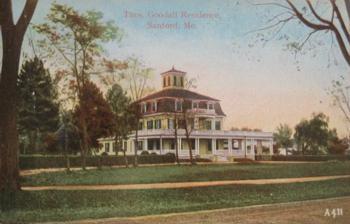
Building: Thomas Goodall House
Country: United States of America
Year built: 1871
Historic house in Maine, United States United States historic place Thomas Goodall House U.S. National Register of Historic Places Postcard view, 1910 Show map of Maine Show map of the United States Location near 938 Main St., Sanford, Maine Coordinates 43°26′15″N 70°46′24″W / 43.43750°N 70.77333°W / 43.43750; -70.77333 Area 2 acres (0.81 ha) Built 1871 ( 1871 ) Architectural style Colonial Revival, Second Empire NRHP reference No. 75000207 Added to NRHP April 28, 1975 The Thomas Goodall House is a historic house near 938 Main Street in Sanford, Maine .  It was built in 1871 for Thomas Goodall, owner of the local Goodall Mill, one of the region's largest employers in the late 19th century.  Retaining many Second Empire details from its original construction, it underwent significant Colonial Revival alterations by Goodall's son, Eugene, early in the 20th century.  The house was listed on the National Register of Historic Places in 1975. Description and history The Goodall House is located on the east side of Main Street ( Maine State Route 109 ) just south of Sanford center, and just north of the Louis B. Goodall Memorial Library .  The main block is roughly square in shape, two stories in height, with a mansard roof topped by a square cupola.  A single-story porch wraps around three sides of the house, extending to the right to include a porte-cochere.  The porch is supported by grouped round columns, with elaborate balustrades below and above.  A glassed-in porch stands at the second level above the entrance.  The dormers in the mansard roof are topped by segmented arches, having been stripped of their original Second Empire woodwork. The house in 2015 The house was built in 1871 by Thomas Goodall, an Englishman who made his fortune in American textile business, and was then owner of the Goodall Mill in Sanford.  At the time of this house's construction, the mill was a relatively small operation, but by the turn of the 20th century it was the area's largest employer, with a payroll of about 1,000.  The house originally had more elaborate Second Empire styling, including projecting window bays and an entry portico; these were removed by Goodall's son Eugene, the house's next owner, who replace many of those features with the existing Colonial Revival treatment. See also National Register of Historic Places listings in York County, Maine References